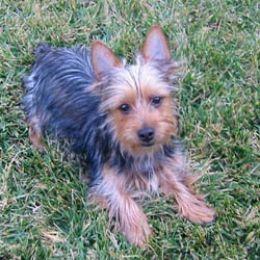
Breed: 202-n000020-Australian_terrier